Réseau Breton

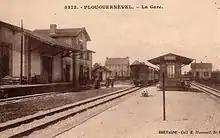
Plouguernével, 1910

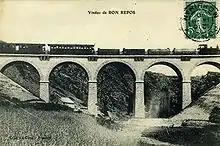
Bon Repos viaduct, 1900

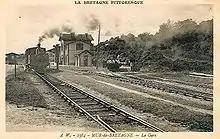
Mûr de Bretagne, 1910

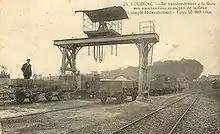
Loudéac, 1910

The almost long line from Carhaix to La Brohinière opened in sections between 1898 and 1904. Carhaix - Rostrenen opened on 15 May 1898. Rostrenen - St. Lubin-le-Vaublanc opened on 17 August 1904. St. Lubin-le-Vaublanc - Loudéac opened on 1 October 1904. Loudéac - La Brohinière opened on 12 August 1907. The line between Loudéac and La Brohinière closed to passengers in October 1953. The line closed entirely on 9 April 1967.